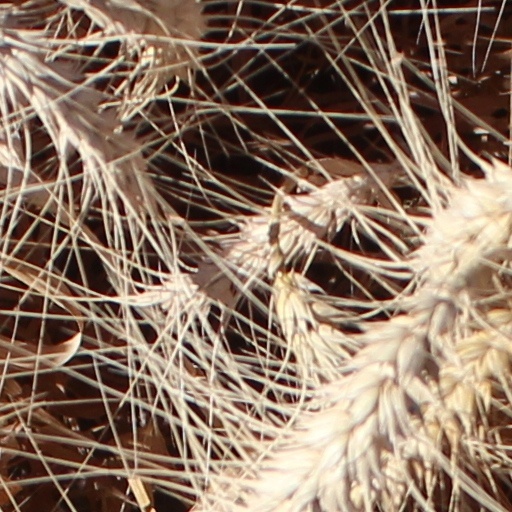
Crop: wheat